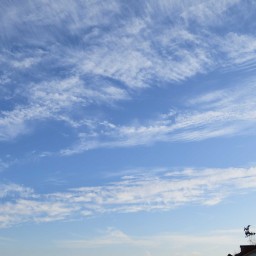
Cloud type: Cirrocumulus (Cc)